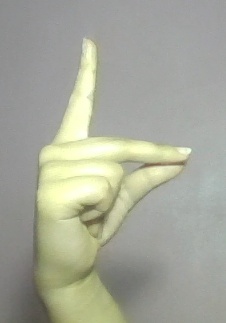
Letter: ta